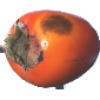
Label: kaki